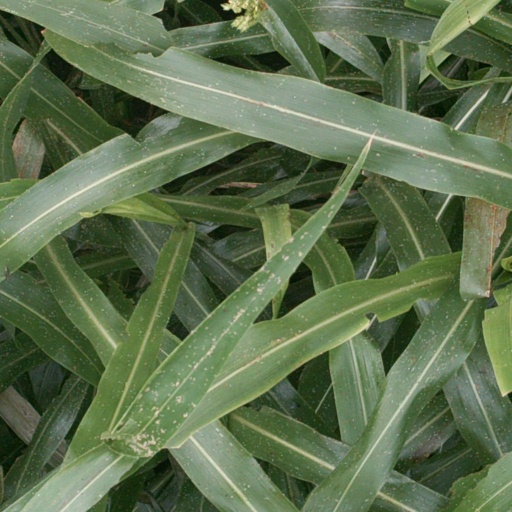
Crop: sorghum